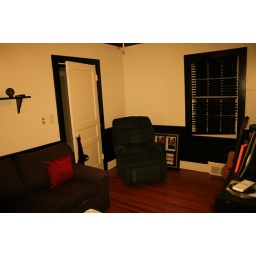
The black half beneath the chair room is a very cool textured wallpaper.